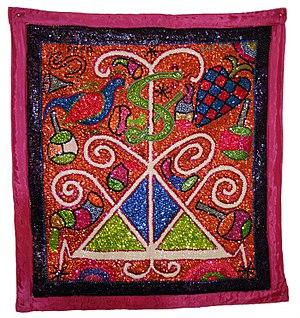
Le 10 janvier est le 10ᵉ jour de l'année du calendrier grégorien. Il reste 355 jours avant la fin de l'année, 356 en cas d'année bissextile.
"Le Vaudou haïtien est une forme de syncrétisme basé sur le Vaudou Ouest-africain, pratiqué principalement en Haïti et par la diaspora haïtienne. Les pratiquants sont appelés ""vaudouisants"" ou ""serviteurs des esprits"".